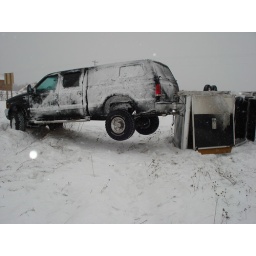
The back wheels of the truck are held off the ground by the safety chains on the trailer.